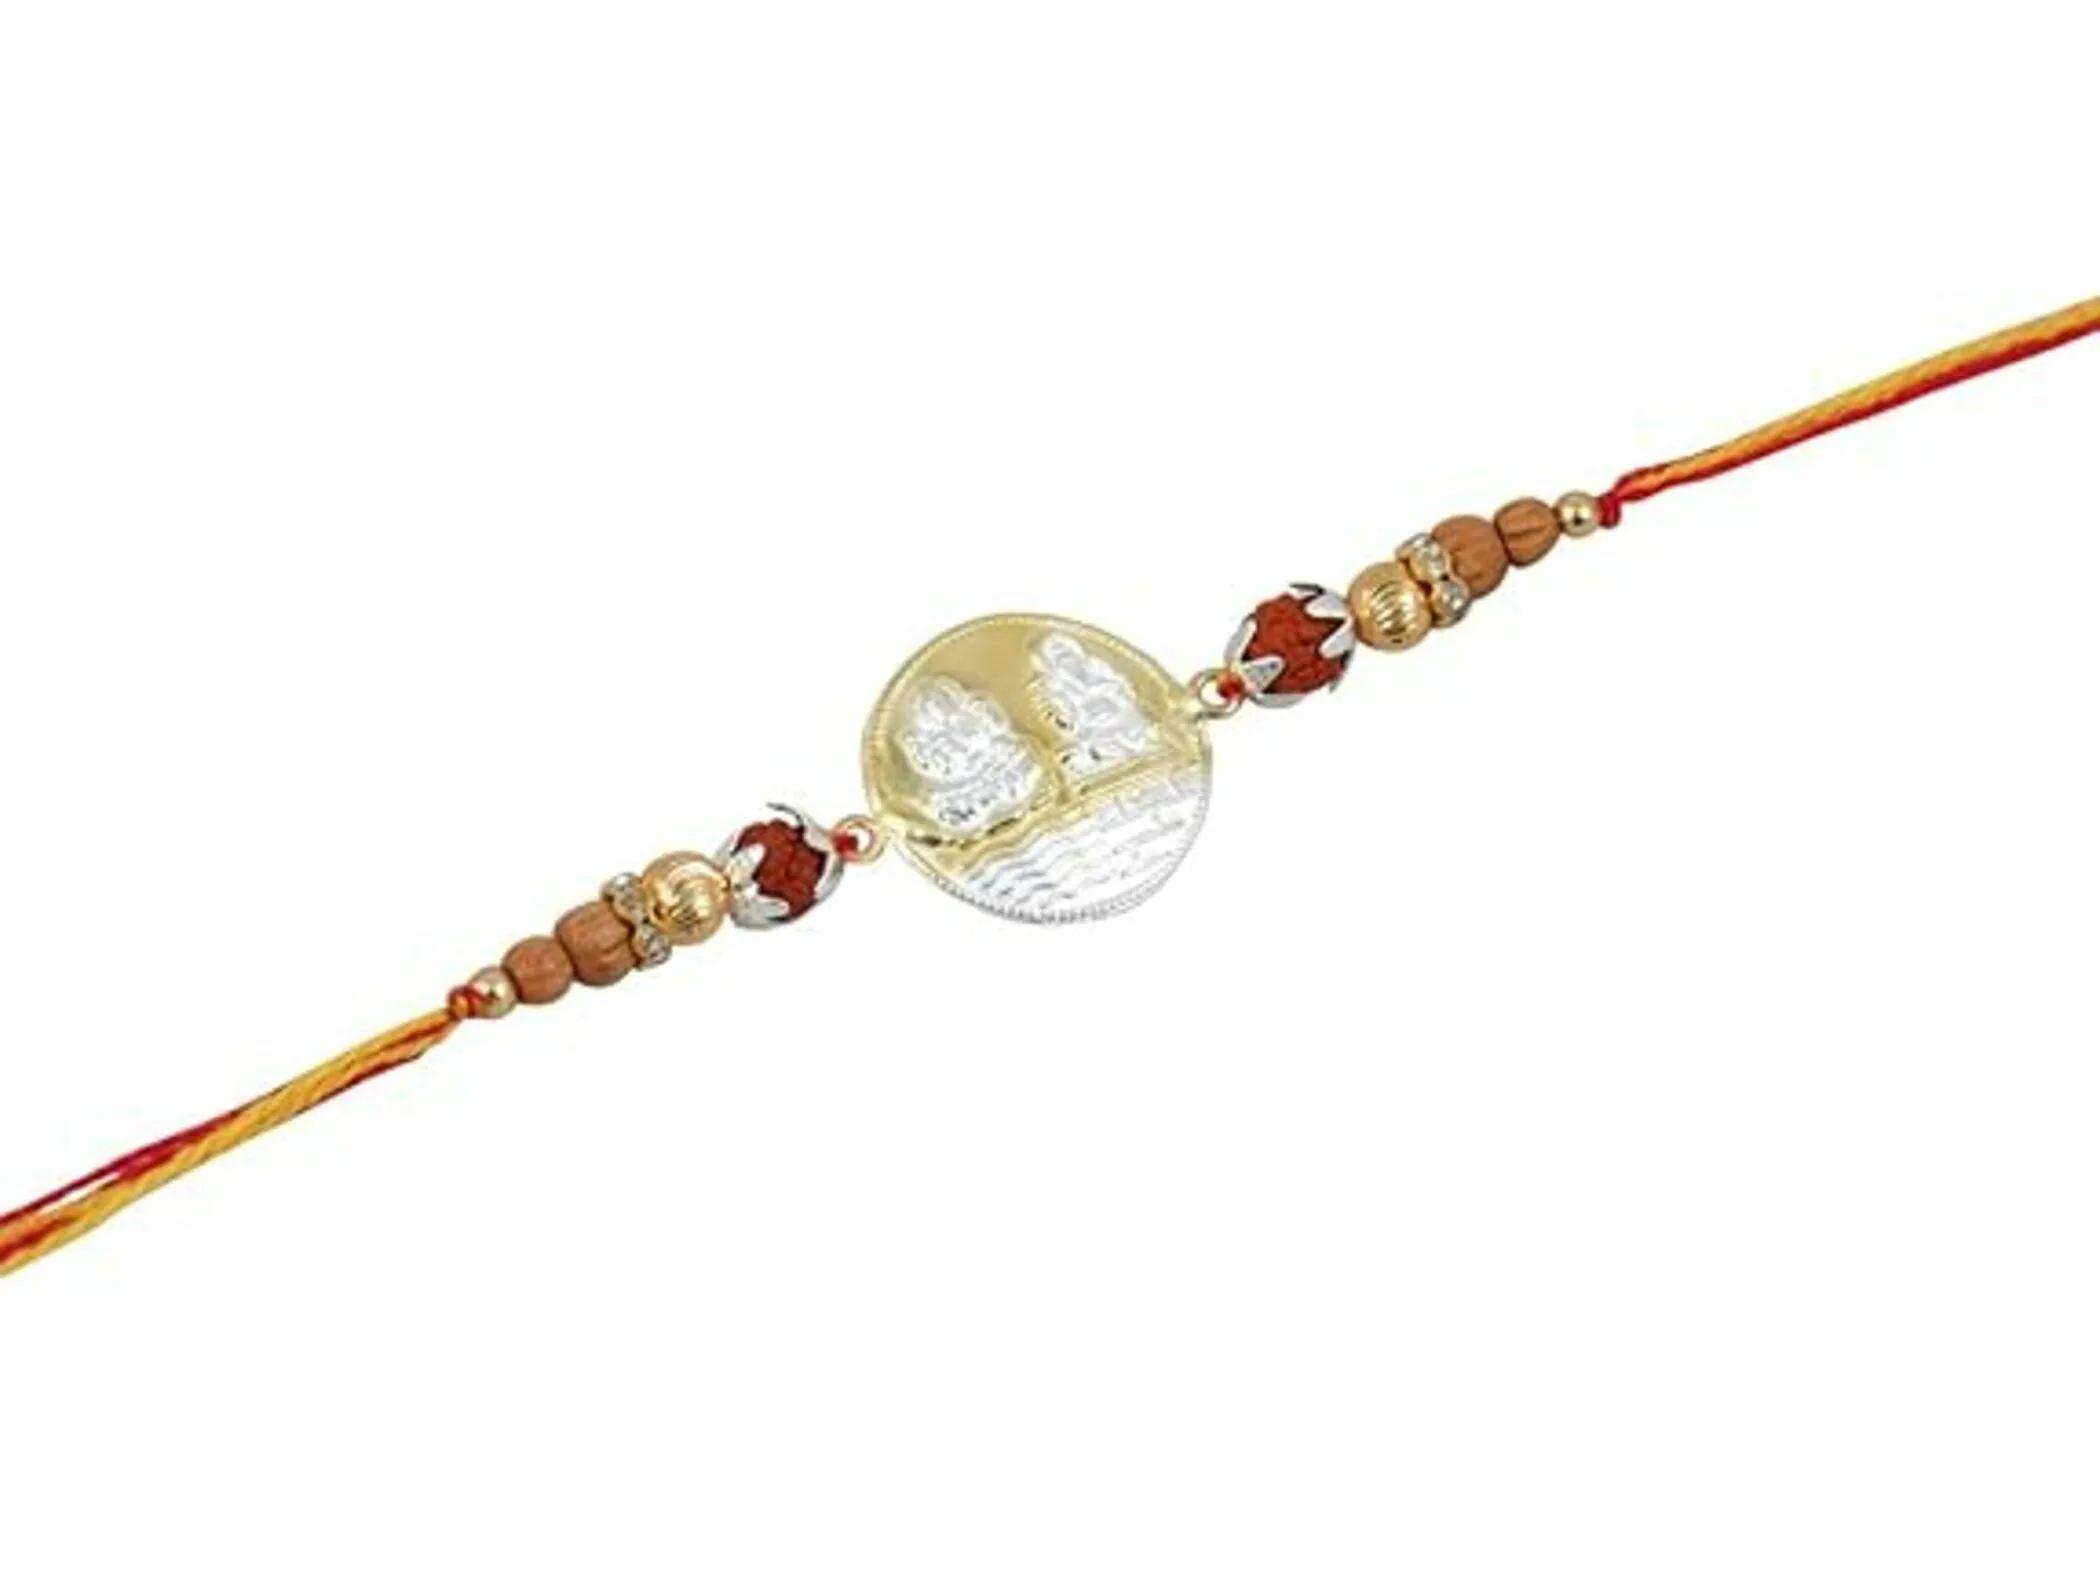
 GoldGiftIdeas 999 Pure Silver Laxmi Ganesha Rakhi for Brother, Golden Silver Rakhi for Rakshabandhan, Tulsi Beads Silver Rakhi Combo (Men/Boys) with Kumkum Dabbi Pack Of 3
Type: Rakhis
Brand: GoldGiftIdeas
Price: Rs. 759
 Rakhi Traditional Rakshabandhan Gift to Brothers from Beloved Sisters Rakshabandhan or Rakhi is a festival celebrating and honouring sibling love. It is love at its purest & deepest point and is portrayed in the form of the sister reminding the brother of the undying bond between them by tying a holy thread and true to his nature the brother reiterates his pledge to care for his sister in body mind and spirit. Honouring this ancient festival of morals and self-sacrificing love, we brings home-spun rakhis prepared in the time honoured tradition and with same love & care that equates sisterly love.
Features: Package Contains: 1 Pure 999 Silver Rakhi and 1 Golden Dabbi, Color - Silver, Material - Pure 999 Silver.,Rakhi's symbolizes the sister's love and prayers for her brother's well being, and the brother's lifelong vow to protect her,Shiny Rakhi with Red and Silver Cotton, gives Elegant looks in your brother's hand.